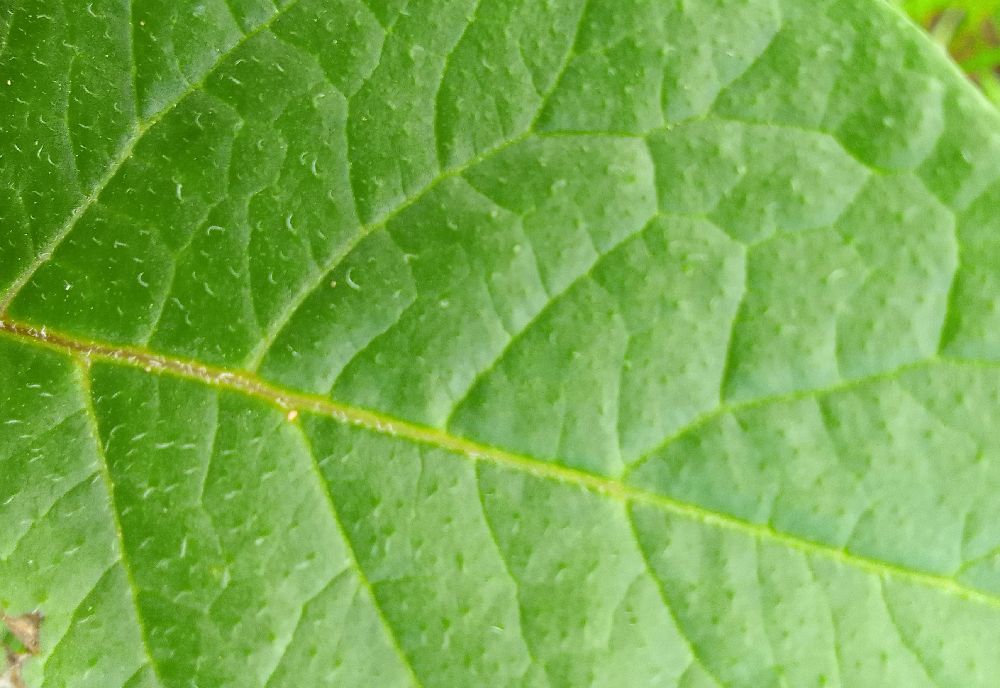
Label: Healthy